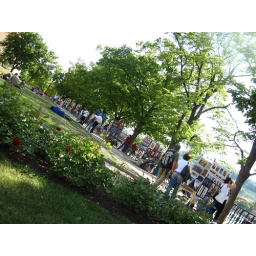
A place near the Vltava river that is good to lay down at and read a book